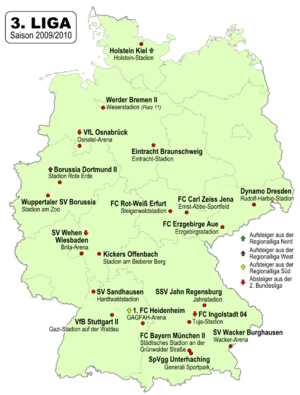
La saison 2009-2010 de 3. Liga est la deuxième édition de la troisième division allemande.